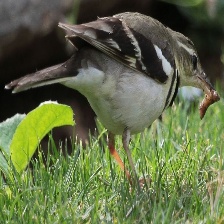
Species: FOREST WAGTAIL
Scientific name: DENDRONANTHUS INDICUS